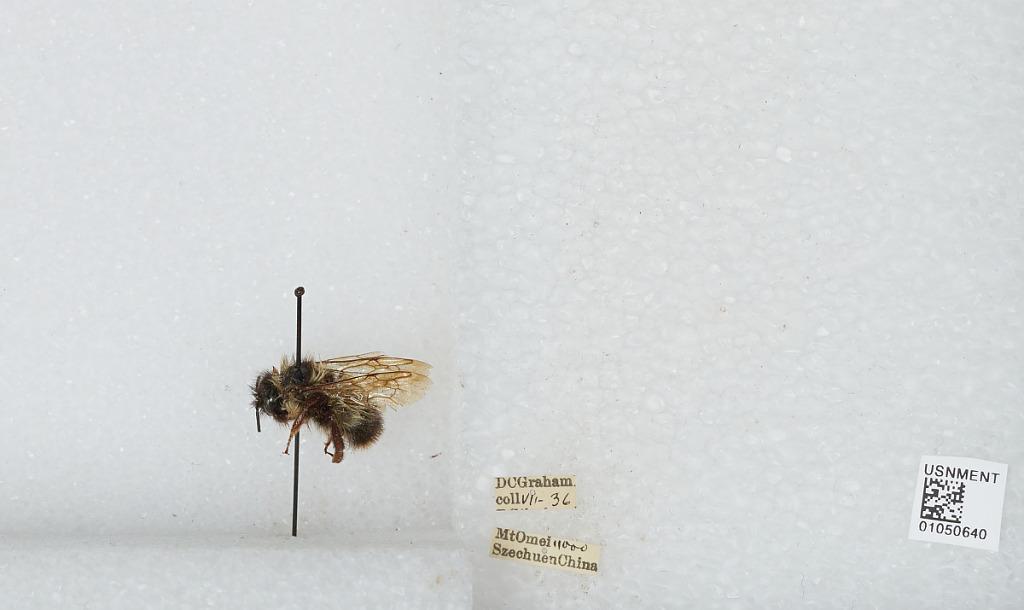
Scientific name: Bombus sp.
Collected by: D. Graham
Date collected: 1936-7-
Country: China
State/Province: Sichuan
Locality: Mount Emei